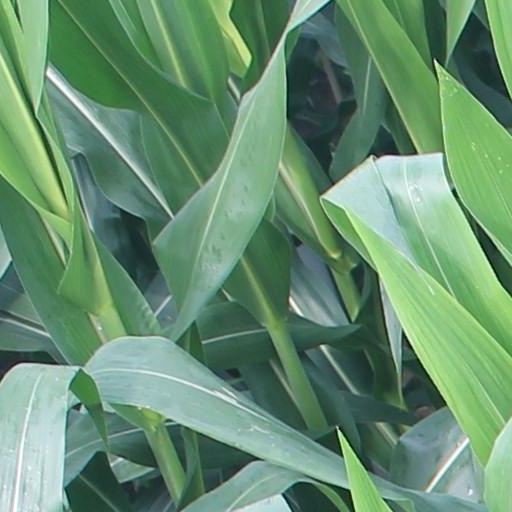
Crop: maize; corn